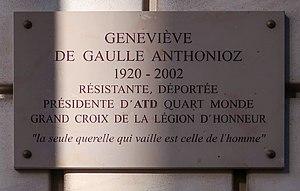
Plaque en hommage à Geneviève de Gaulle-Anthonioz, 4 rue Michelet (Paris, 6e).
La rue Michelet est une voie du 6ᵉ arrondissement de Paris, coupée par l'avenue de l'Observatoire.
Geneviève de Gaulle-Anthonioz, née le 25 octobre 1920 à Saint-Jean-de-Valériscle et morte le 14 février 2002 à Paris, est une résistante française puis militante des droits humains et de la lutte contre la pauvreté.